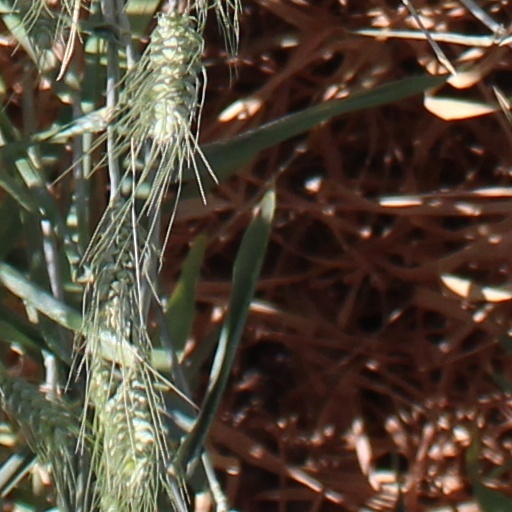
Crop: wheat